Ningirsu

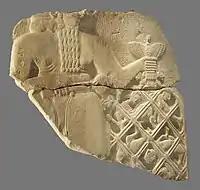
Fragment of the Stele of Vultures showing Ninĝirsu. He holds a mace and a battle net in which men from Umma are imprisoned.The battle net is closed by his composite emblem, which represents the Anzû over two lions. Musée du Louvre.

Ninĝirsu was a Mesopotamian god regarded as the tutelary deity of the city of Ĝirsu, and as the chief god of the local pantheon of the state of Lagash. He shares many aspects with the god Ninurta. Ninĝirsu was identified as a local hypostasis of Ninurta in a syncretism that is documented at the latest by the time of Gudea in the late third millennium BC. Assyriologists are divided on the question of whether they were originally two manifestations of the same god, or two separate deities.